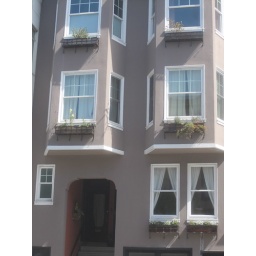
Even a house painted brown glowed in the sunlight